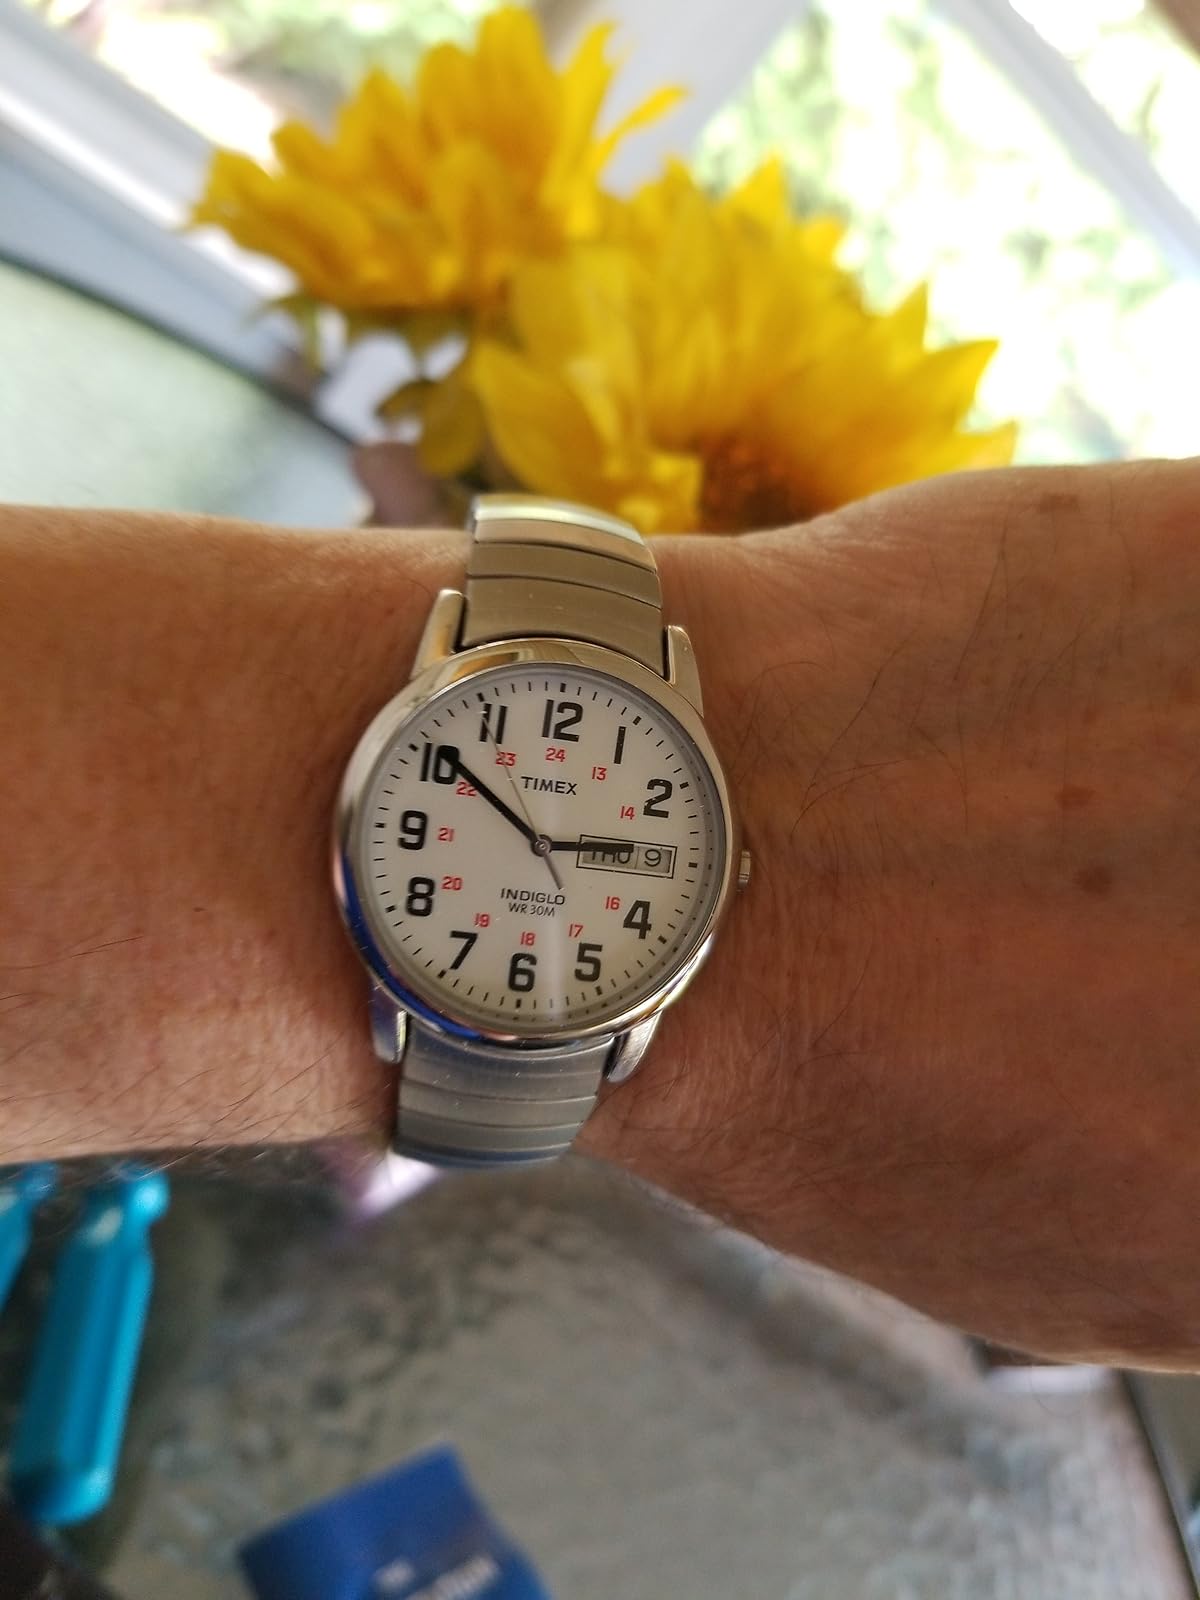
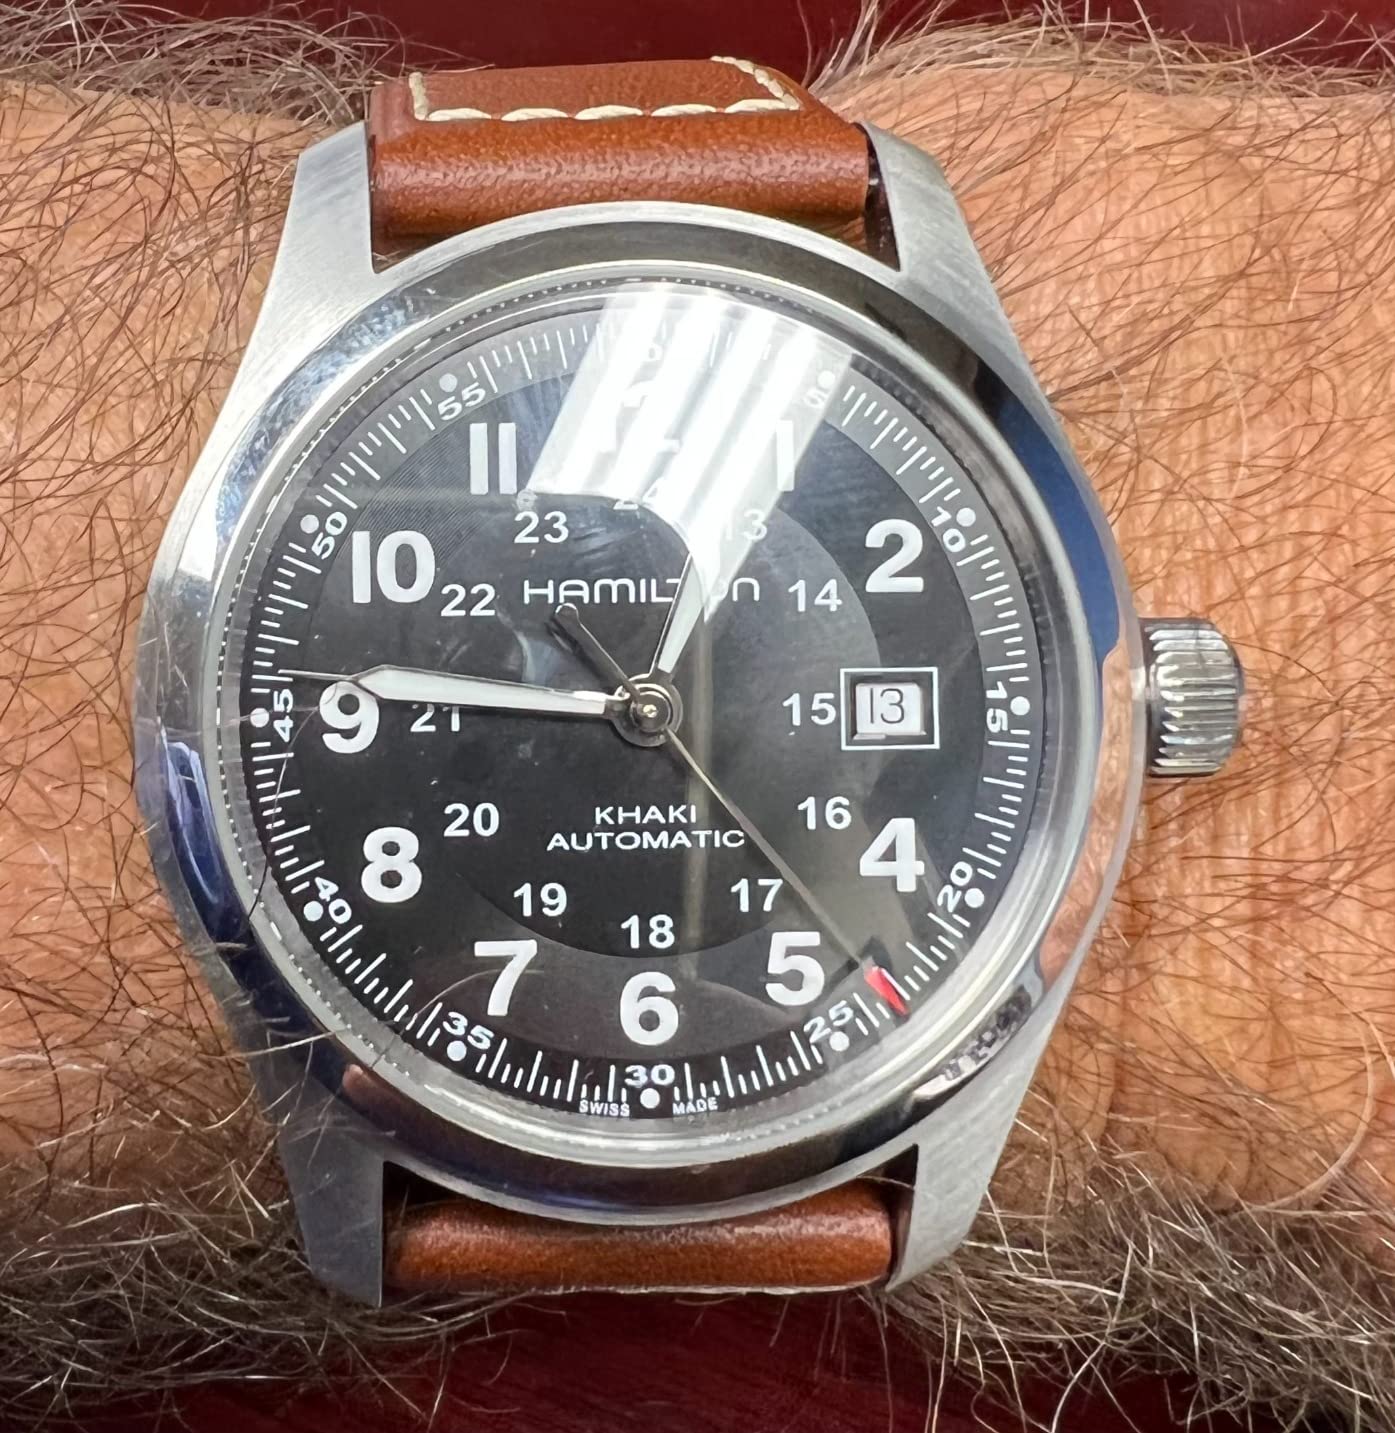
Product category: accessories_watch
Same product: no